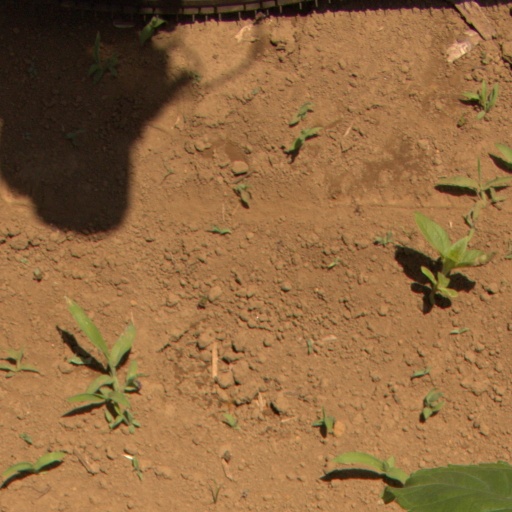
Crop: Jerusalem artichoke